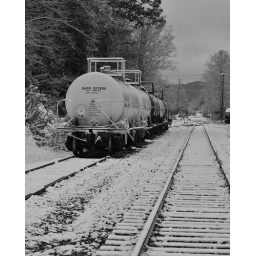
train cars in snow